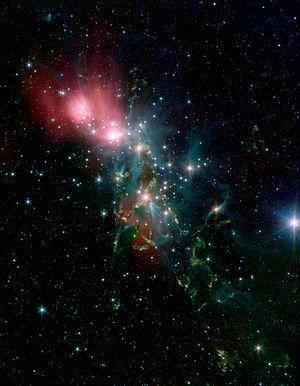
NGC 1333 est une nébuleuse par réflexion située dans la constellation de Persée. Elle appartient au nuage moléculaire de Persée.